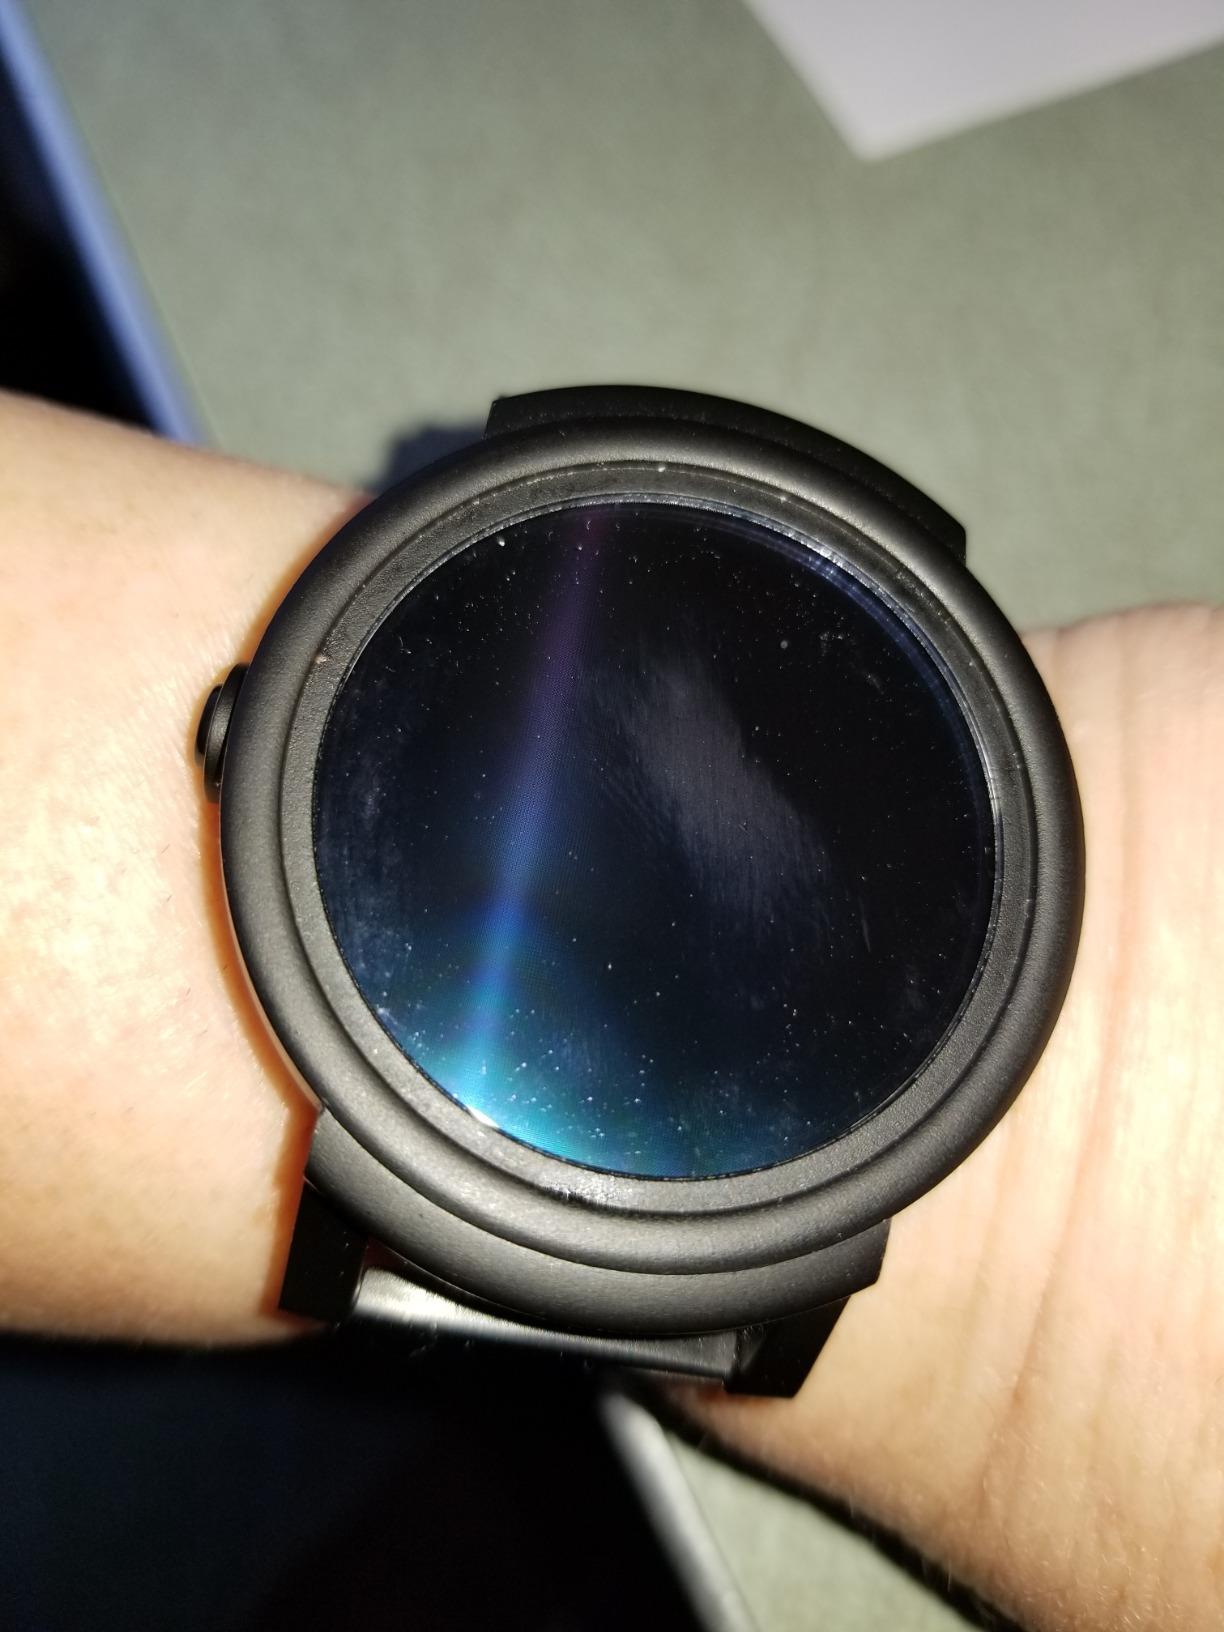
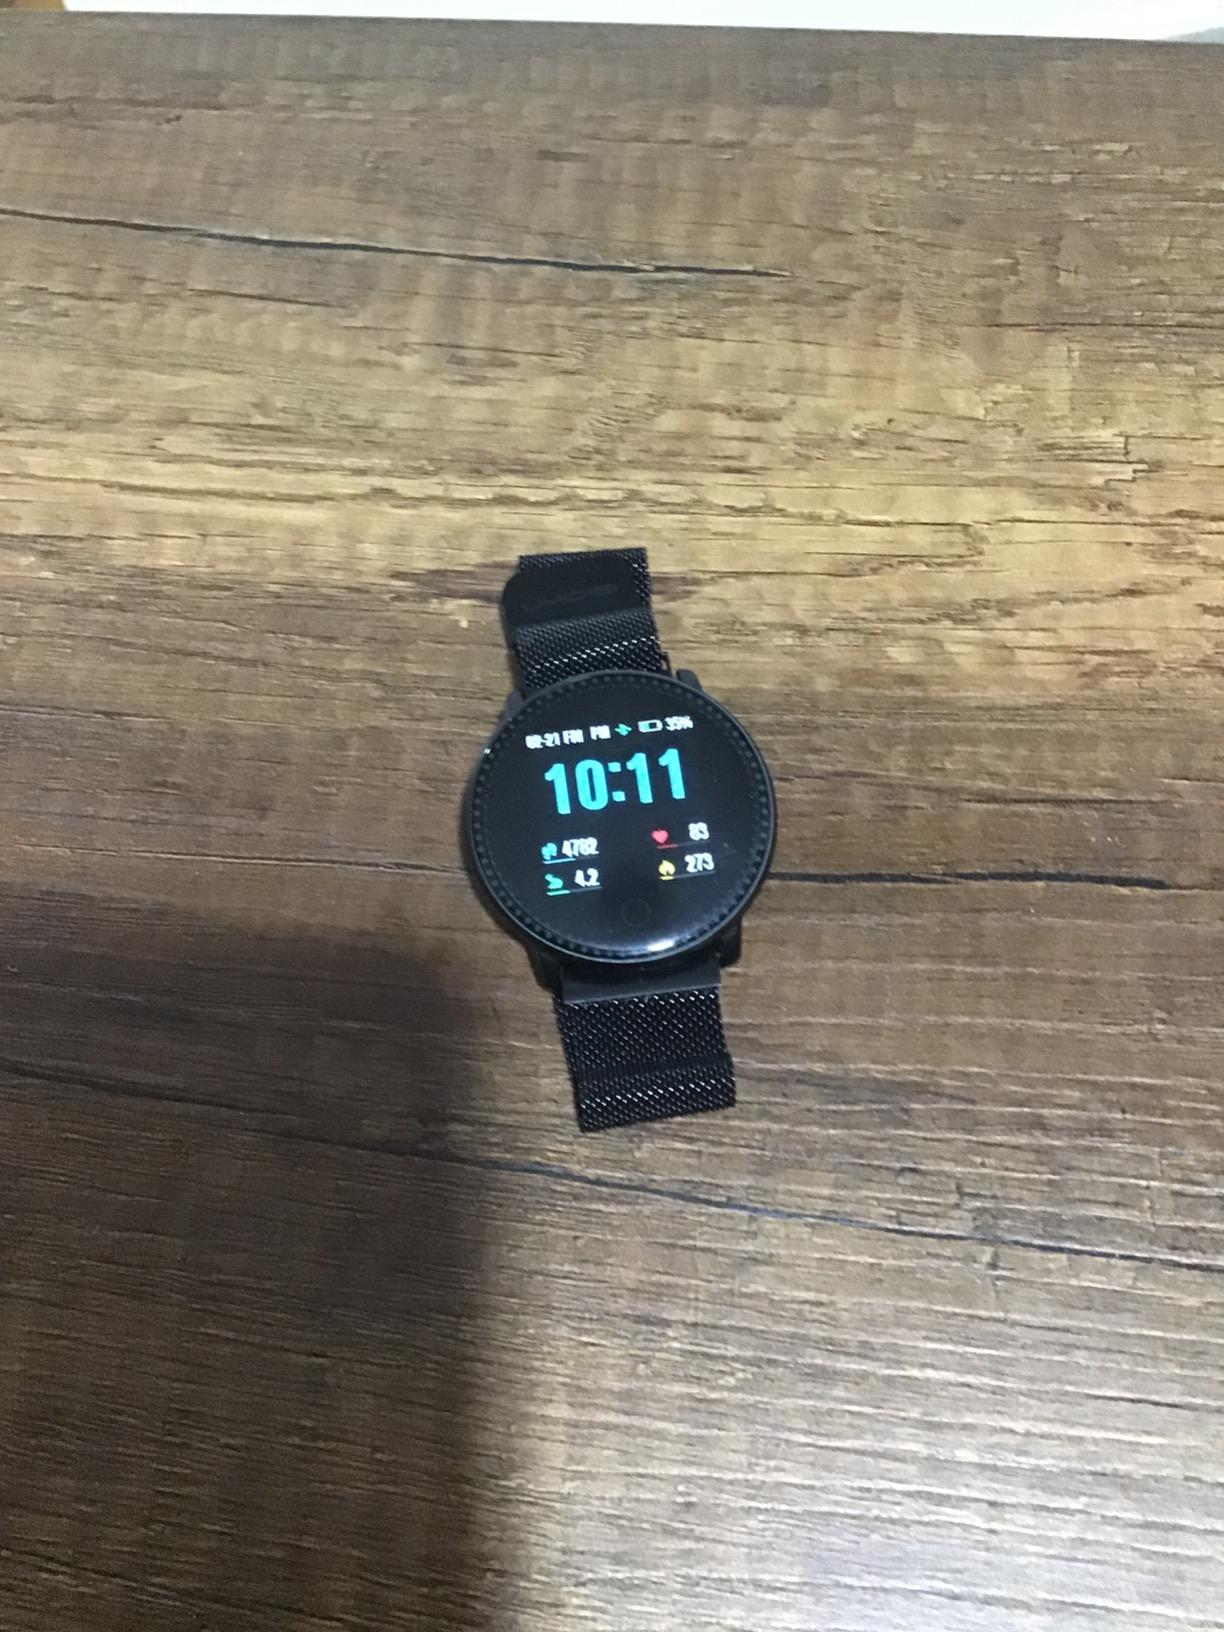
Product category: smartwatch
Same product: no